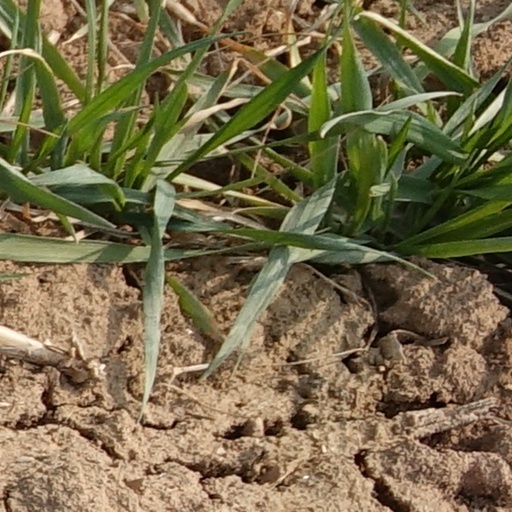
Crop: wheat